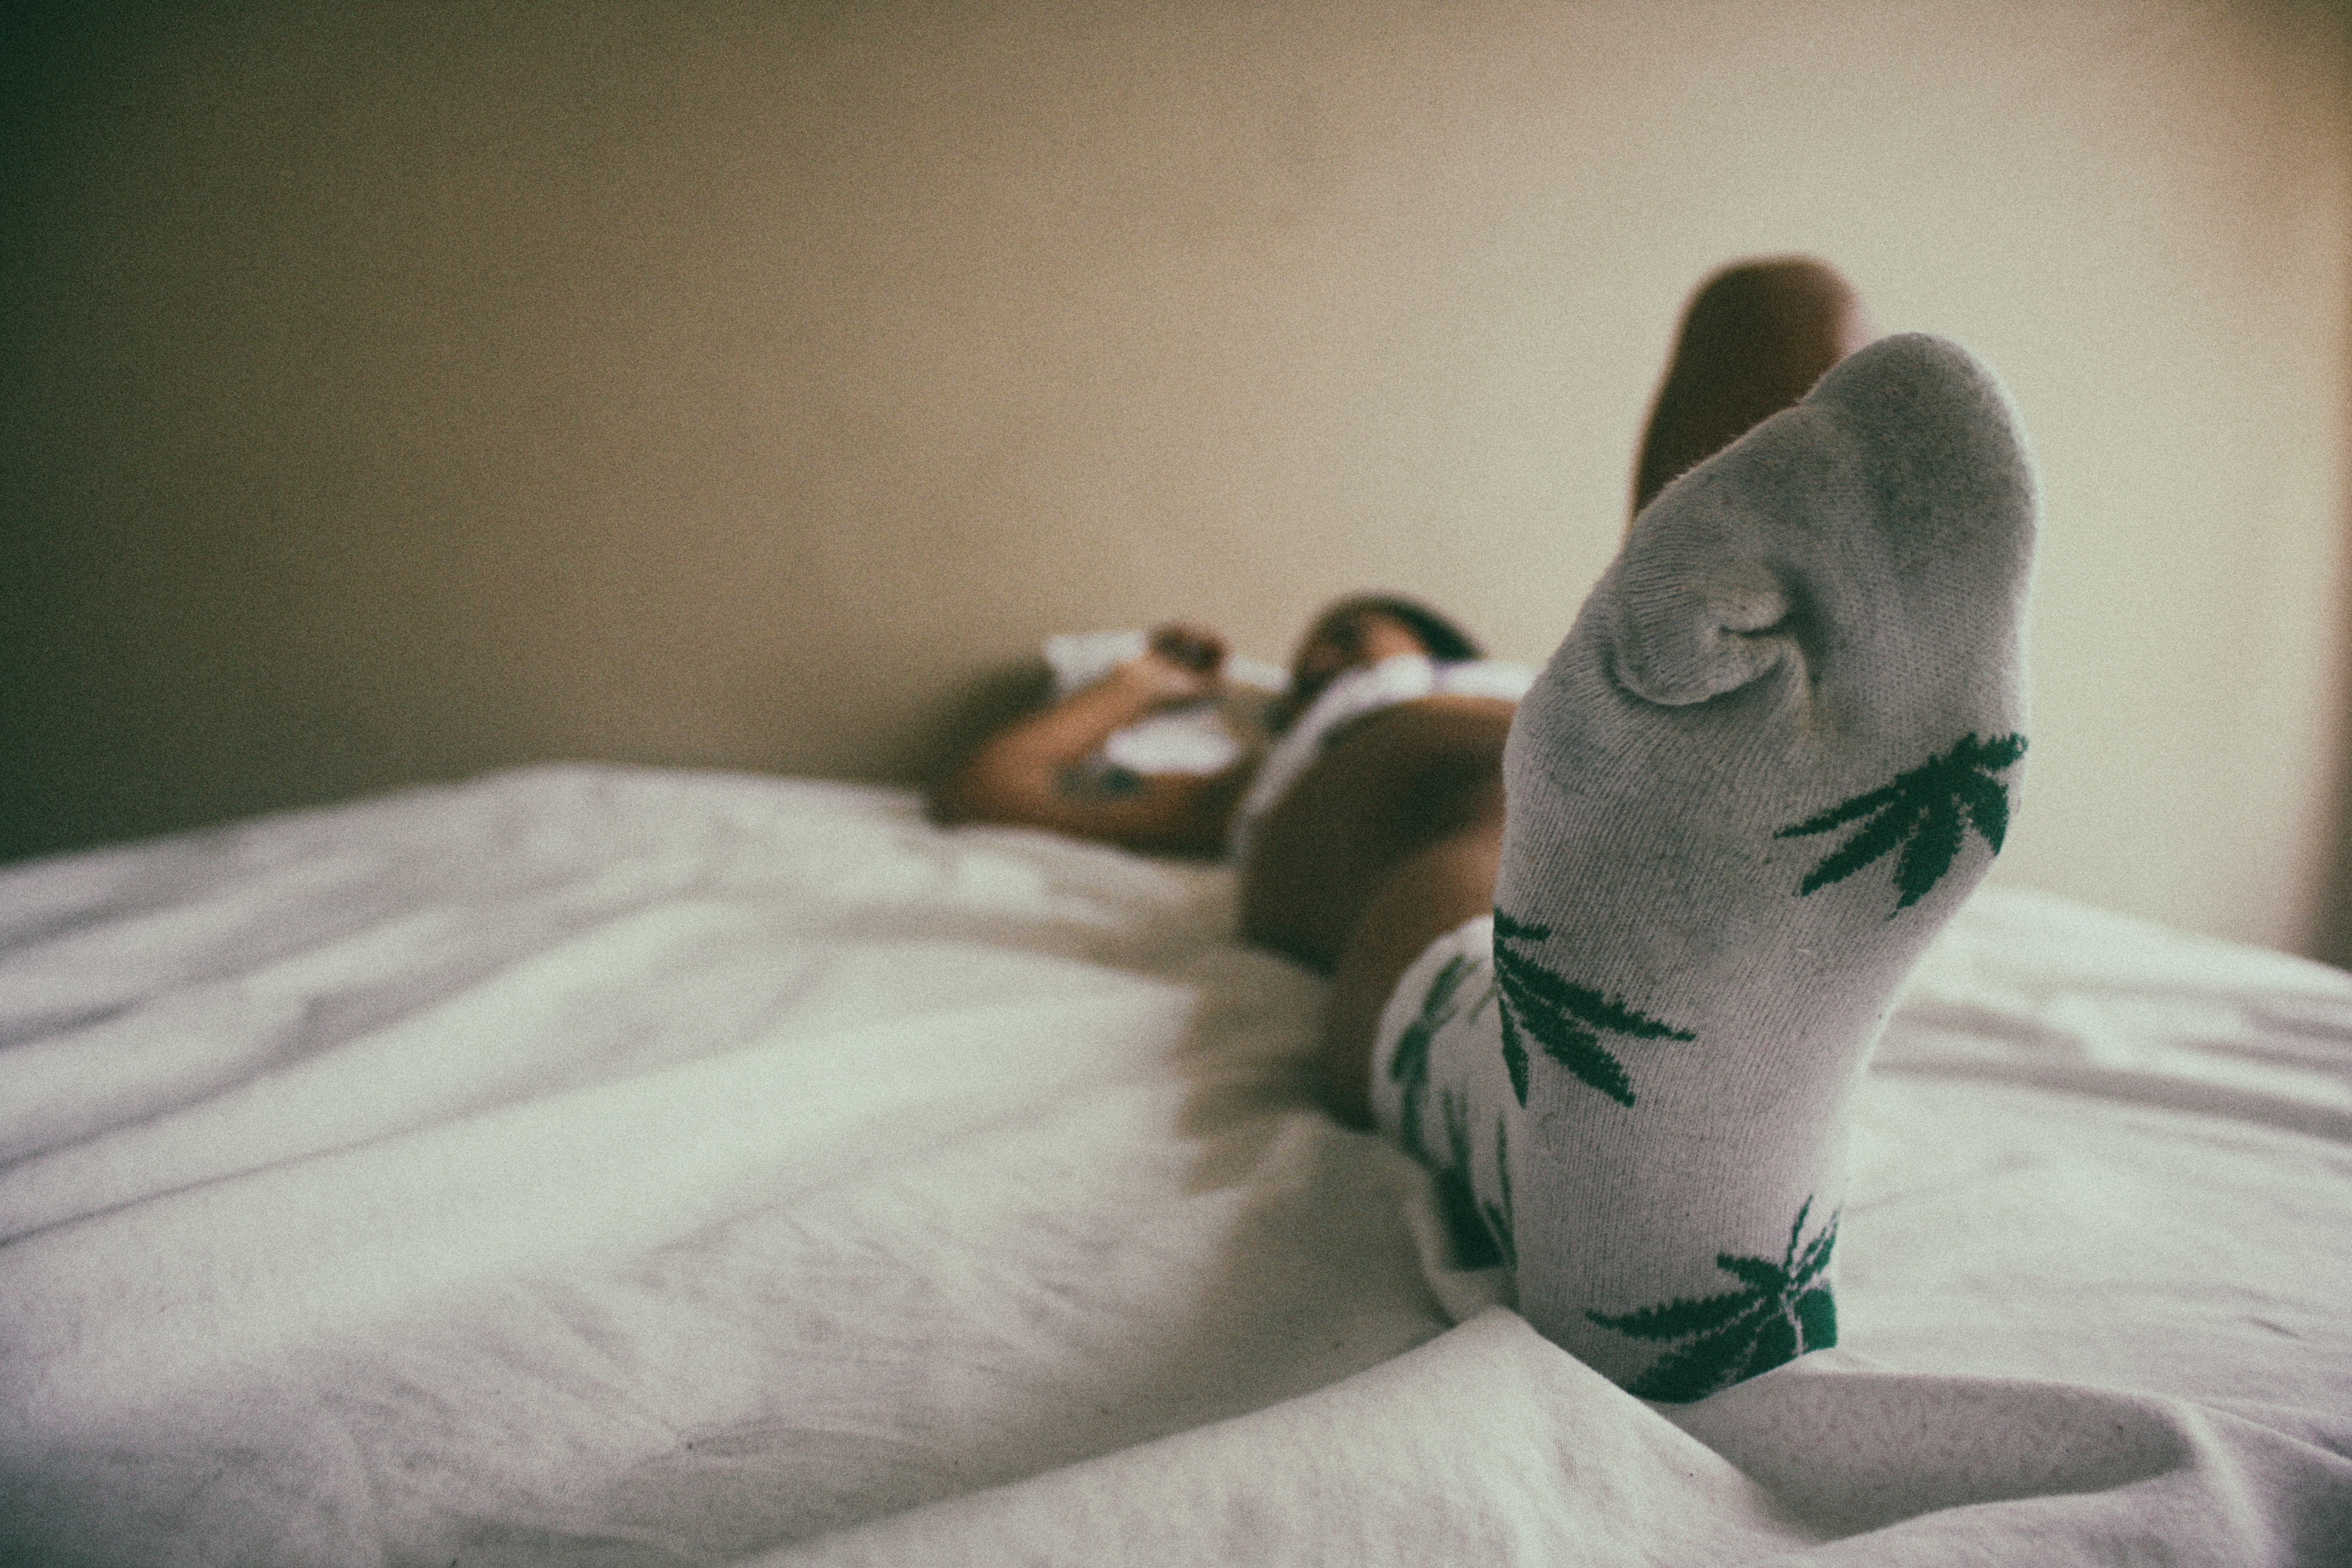
hand, white, leg, green, kitten, cat, color, nap, close up, human body, sleep, eye, skin, small to medium sized cats, cat like mammal